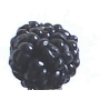
Label: Mulberry 1